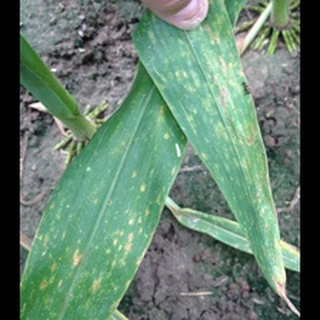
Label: corn_common_rust